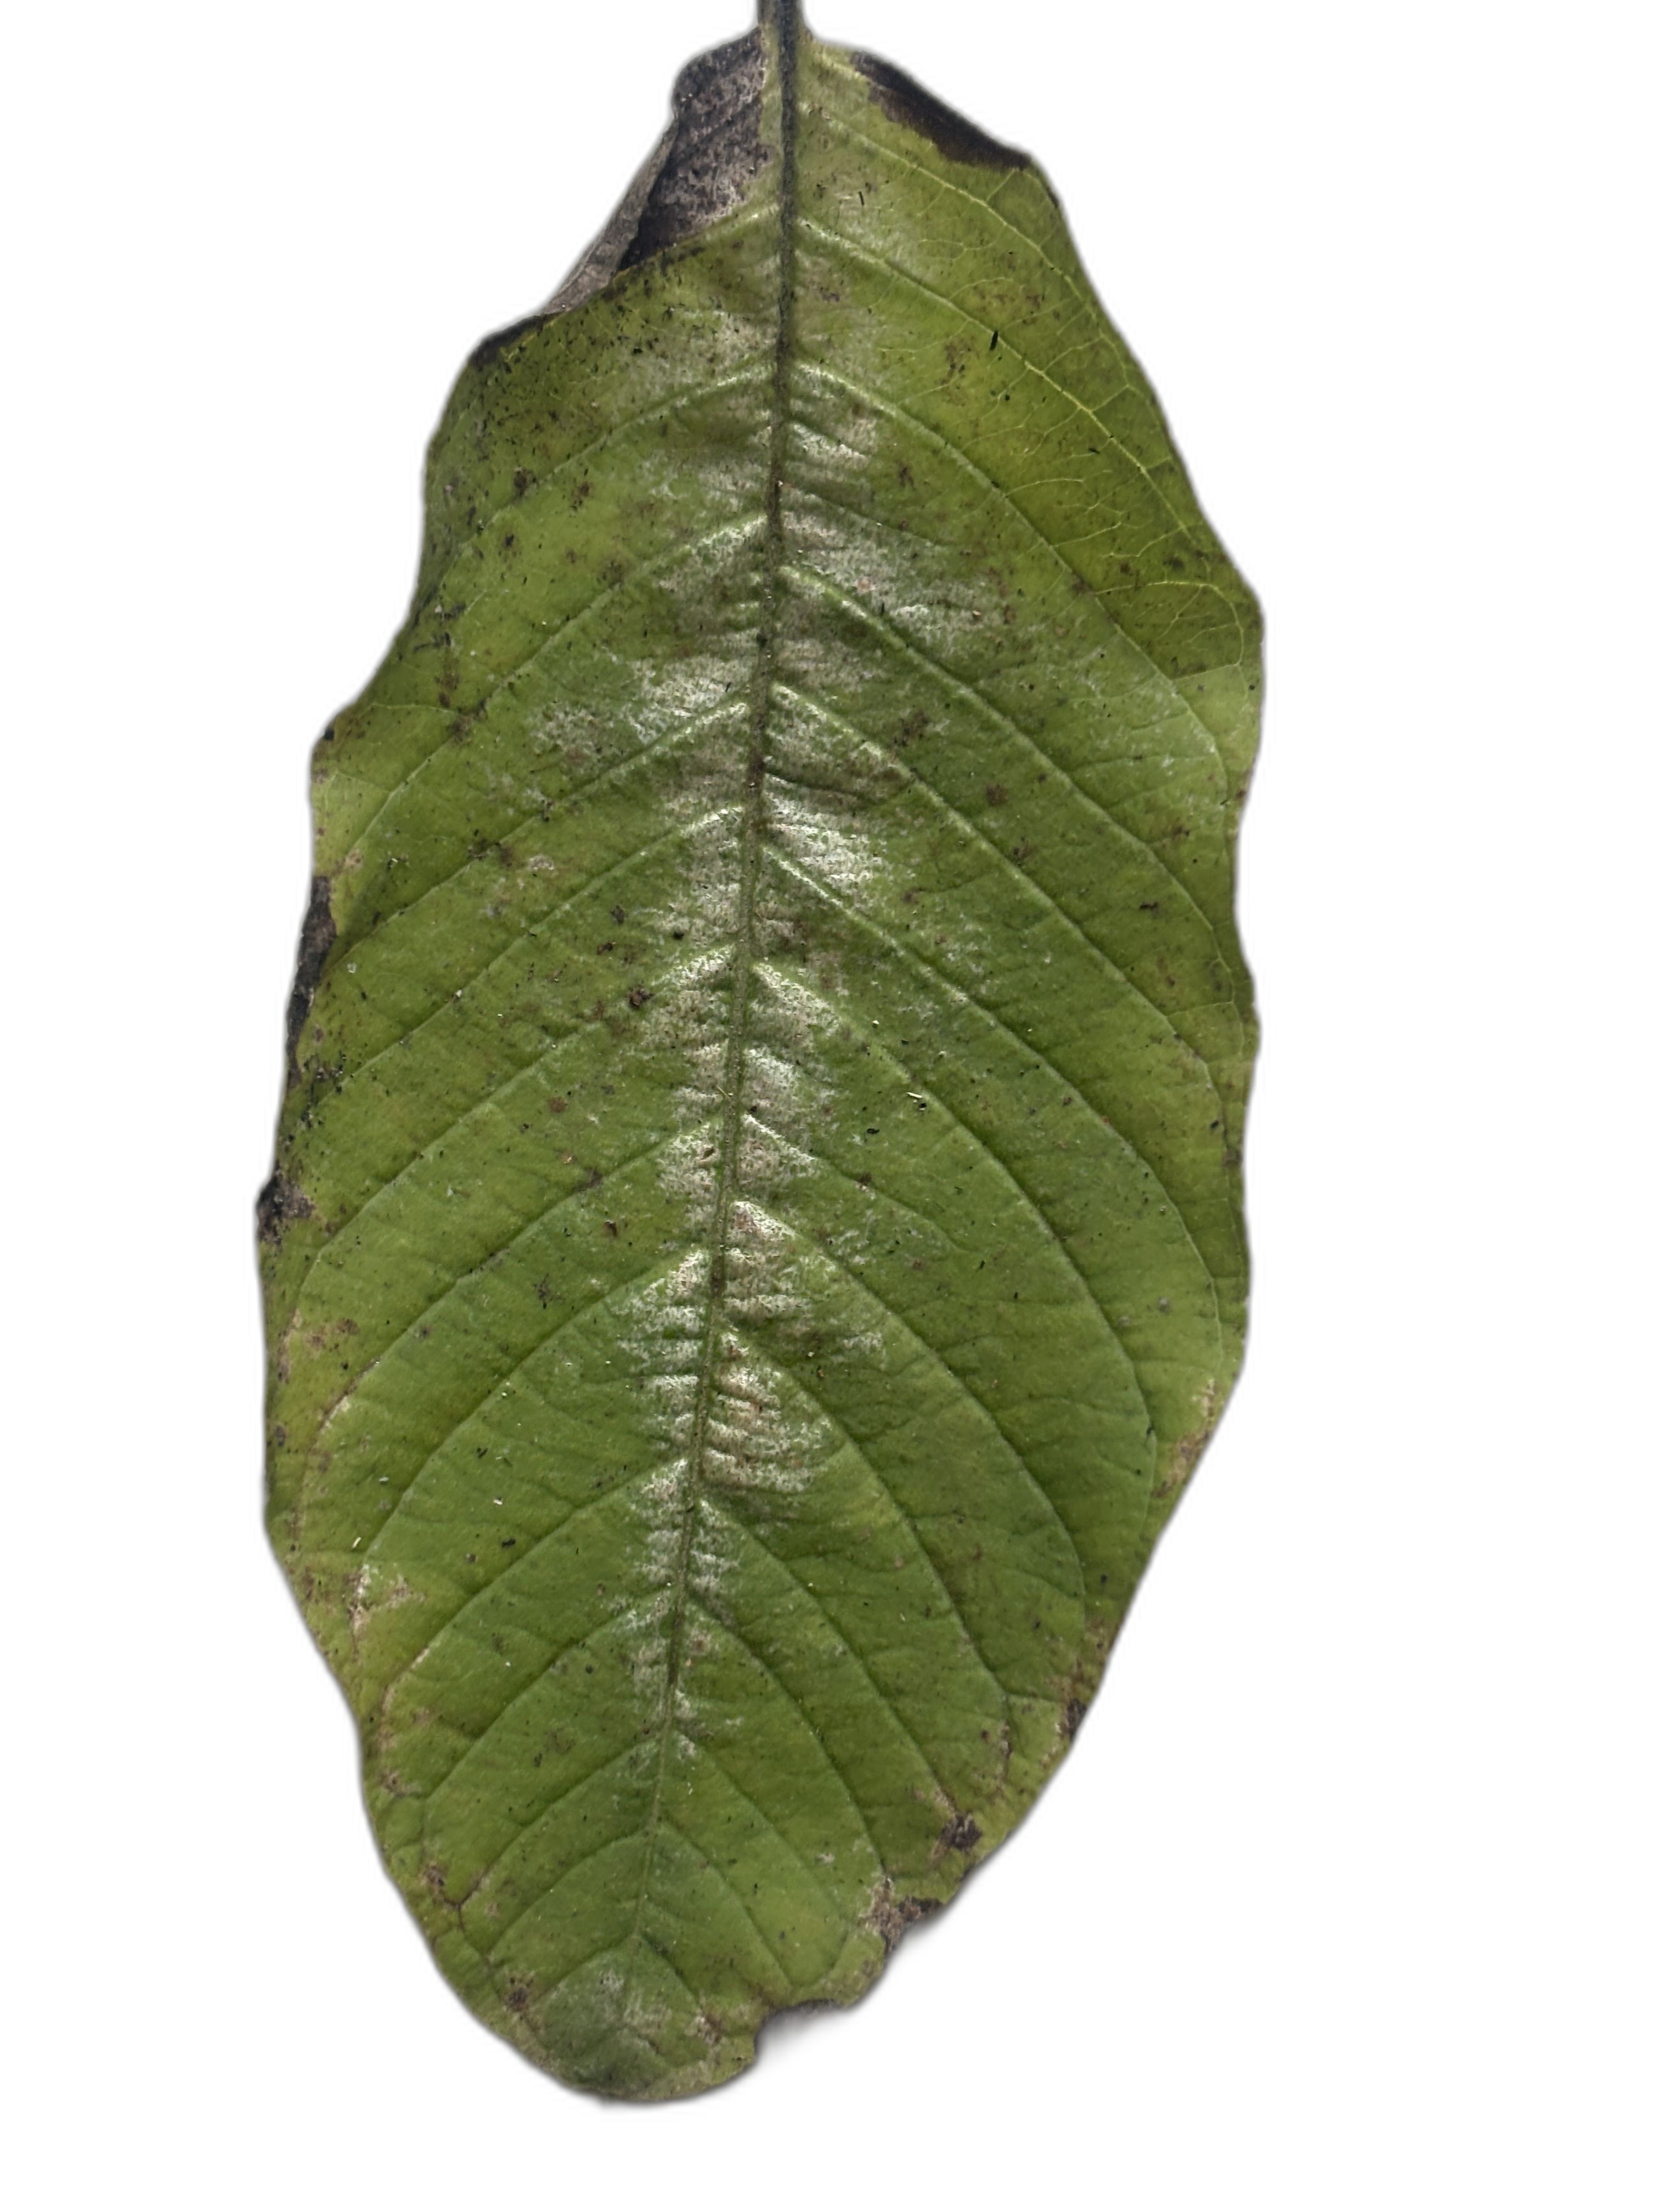
Plant part: leaf
Disease: Rust